Nan'an, Fujian

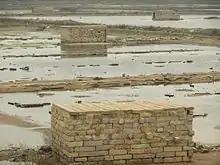
An aquaculture establishment in Anhai Bay, near Shijing Town. Note the use of the local stone for construction.

Nan'an is fast developing into an economic and industrial hub for Quanzhou prefecture. Its close proximity to regional economic centres such as Xiamen, Guangzhou, Fuzhou, Shanghai, Guangzhou and Shenzhen makes it an important investment location for foreign investments and Taiwan businessmen.